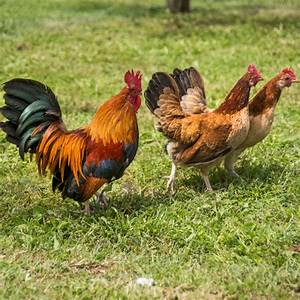
Label: gallina